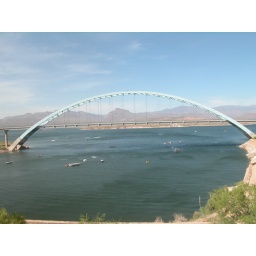
bridge over lake Roosevelt